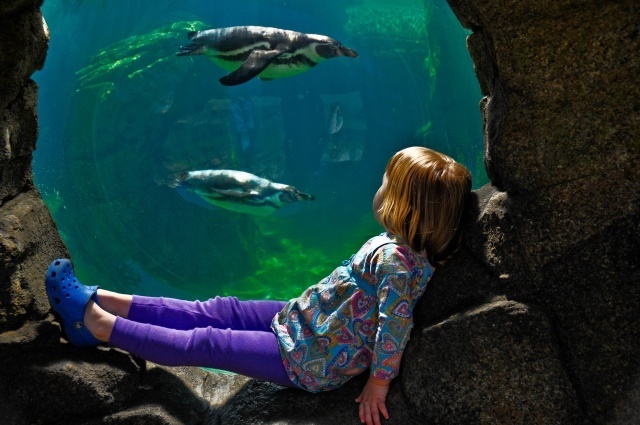
Label: not_food